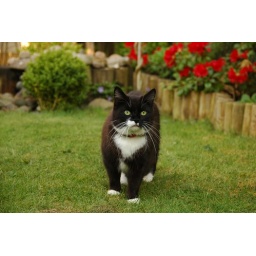
Our Rhodedendrons are flowering - very rich, red flowers - nice with some colors in the garden again ;)